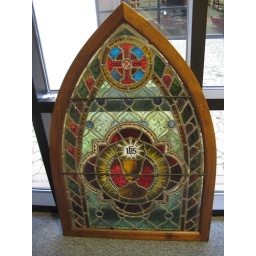
Stained glass window in the Visitor's Welcome Center at the abbey in Trappist, Kentucky.